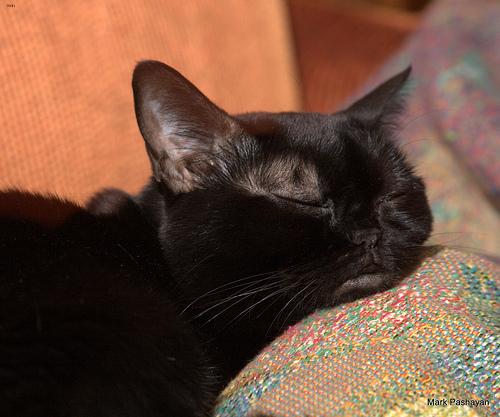
Breed: Bombay